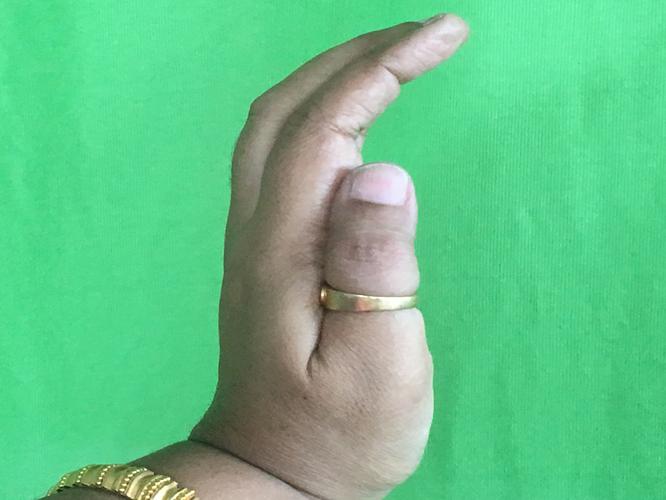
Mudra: Sarpasirsha
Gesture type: single_hand